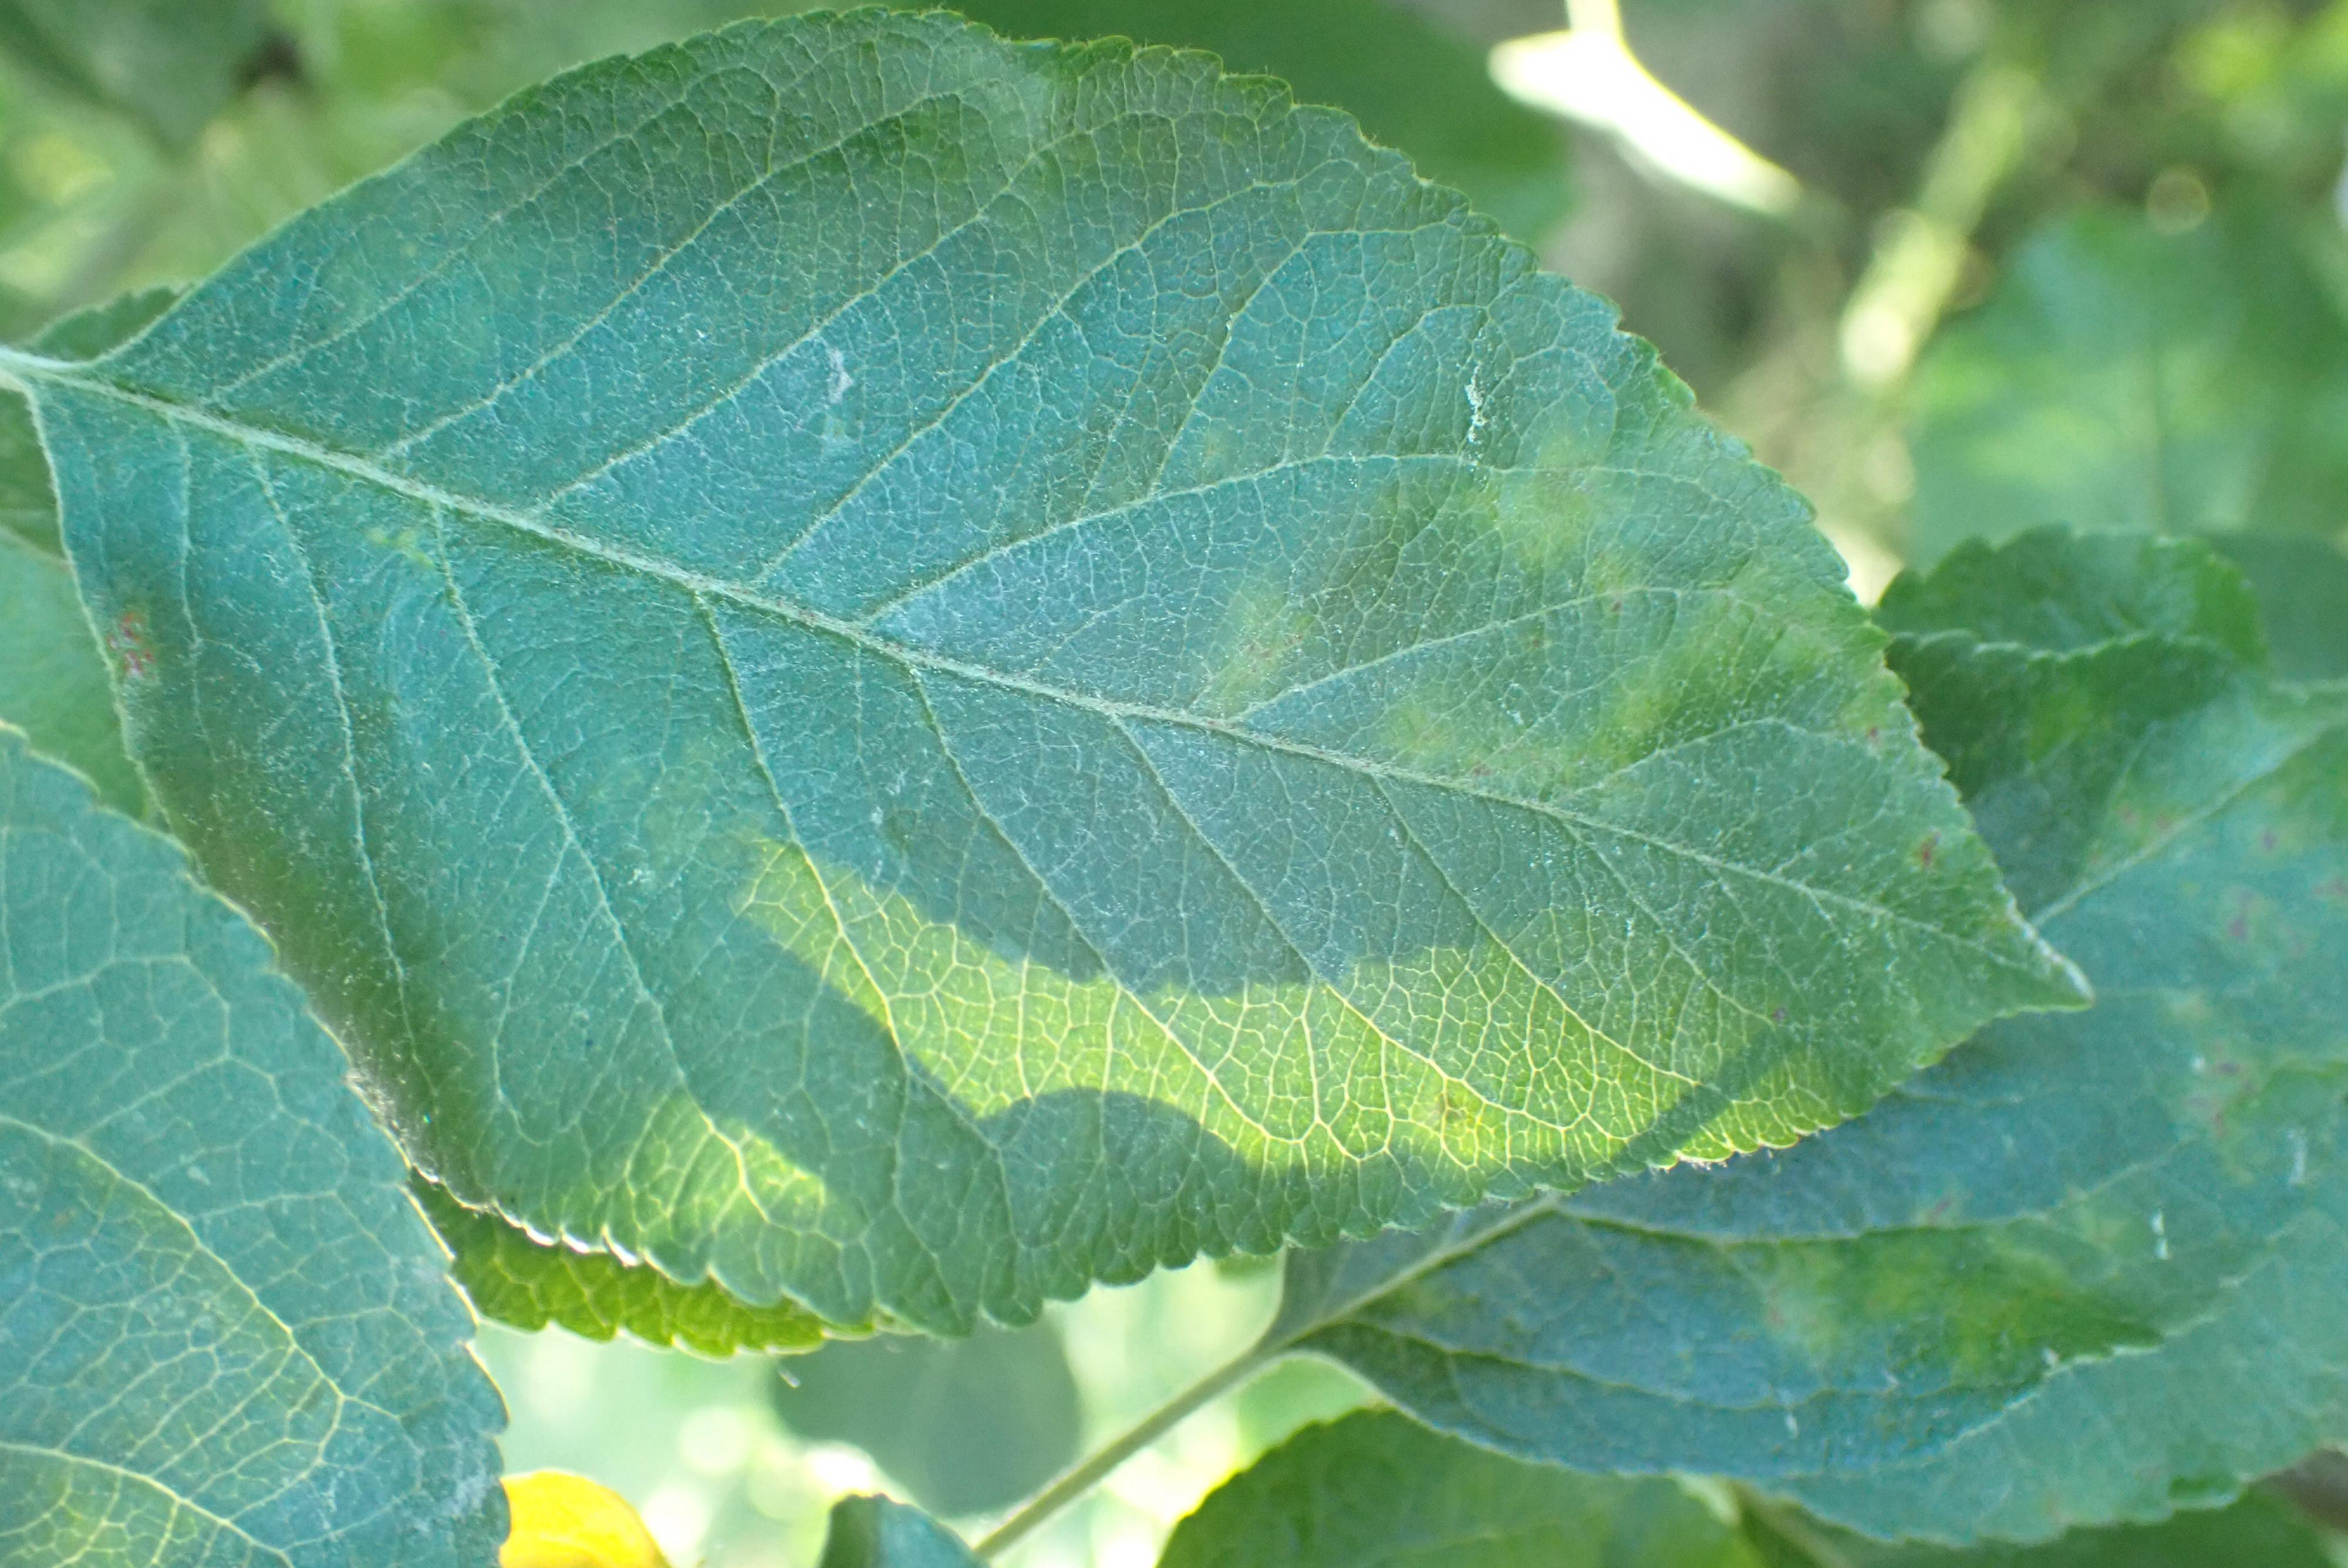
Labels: scab